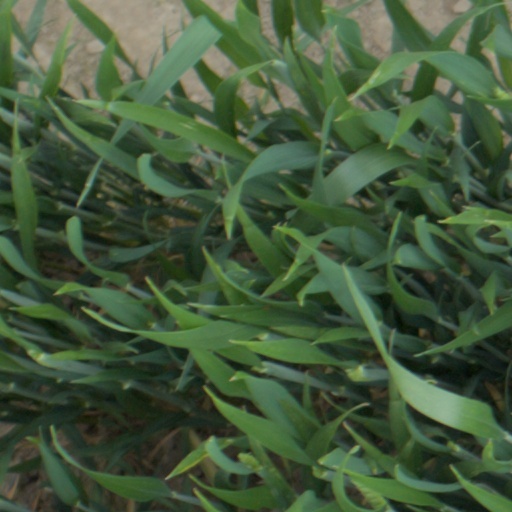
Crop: wheat